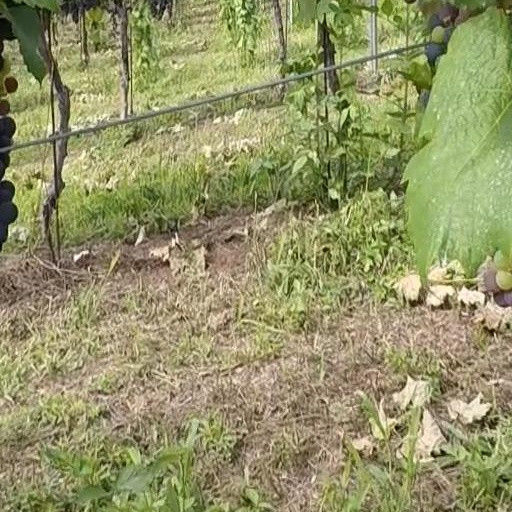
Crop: grape